Subglacial eruption

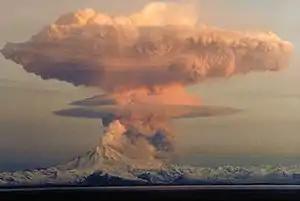
Explosive subglacial eruption of Mount Redoubt, Alaska

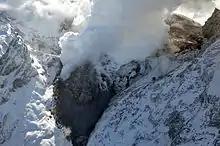
Subglacial lava dome extrusion at Mount Redoubt, Alaska

Subglacial eruptions, those of ice-covered volcanoes, result in the interaction of magma with ice and snow, leading to meltwater formation, jökulhlaups, and lahars. Flooding associated with meltwater is a significant hazard in some volcanic areas, including Iceland, Alaska, and parts of the Andes. Jökulhlaups (glacial outburst floods) have been identified as the most frequently occurring volcanic hazard in Iceland, with major events where peak discharges of meltwater can reach 10,000 – 100,000 m/s occurring when there are large eruptions beneath glaciers.